Marolles, Calvados

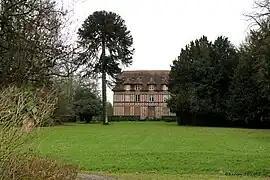
Mont-Hérault Manor

Marolles is a commune in the Calvados department in the Normandy region in northwestern France.